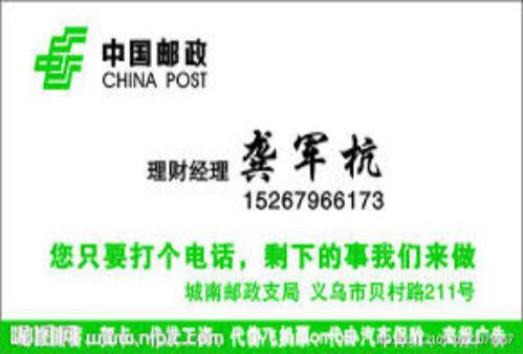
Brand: china post group corporation
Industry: Others